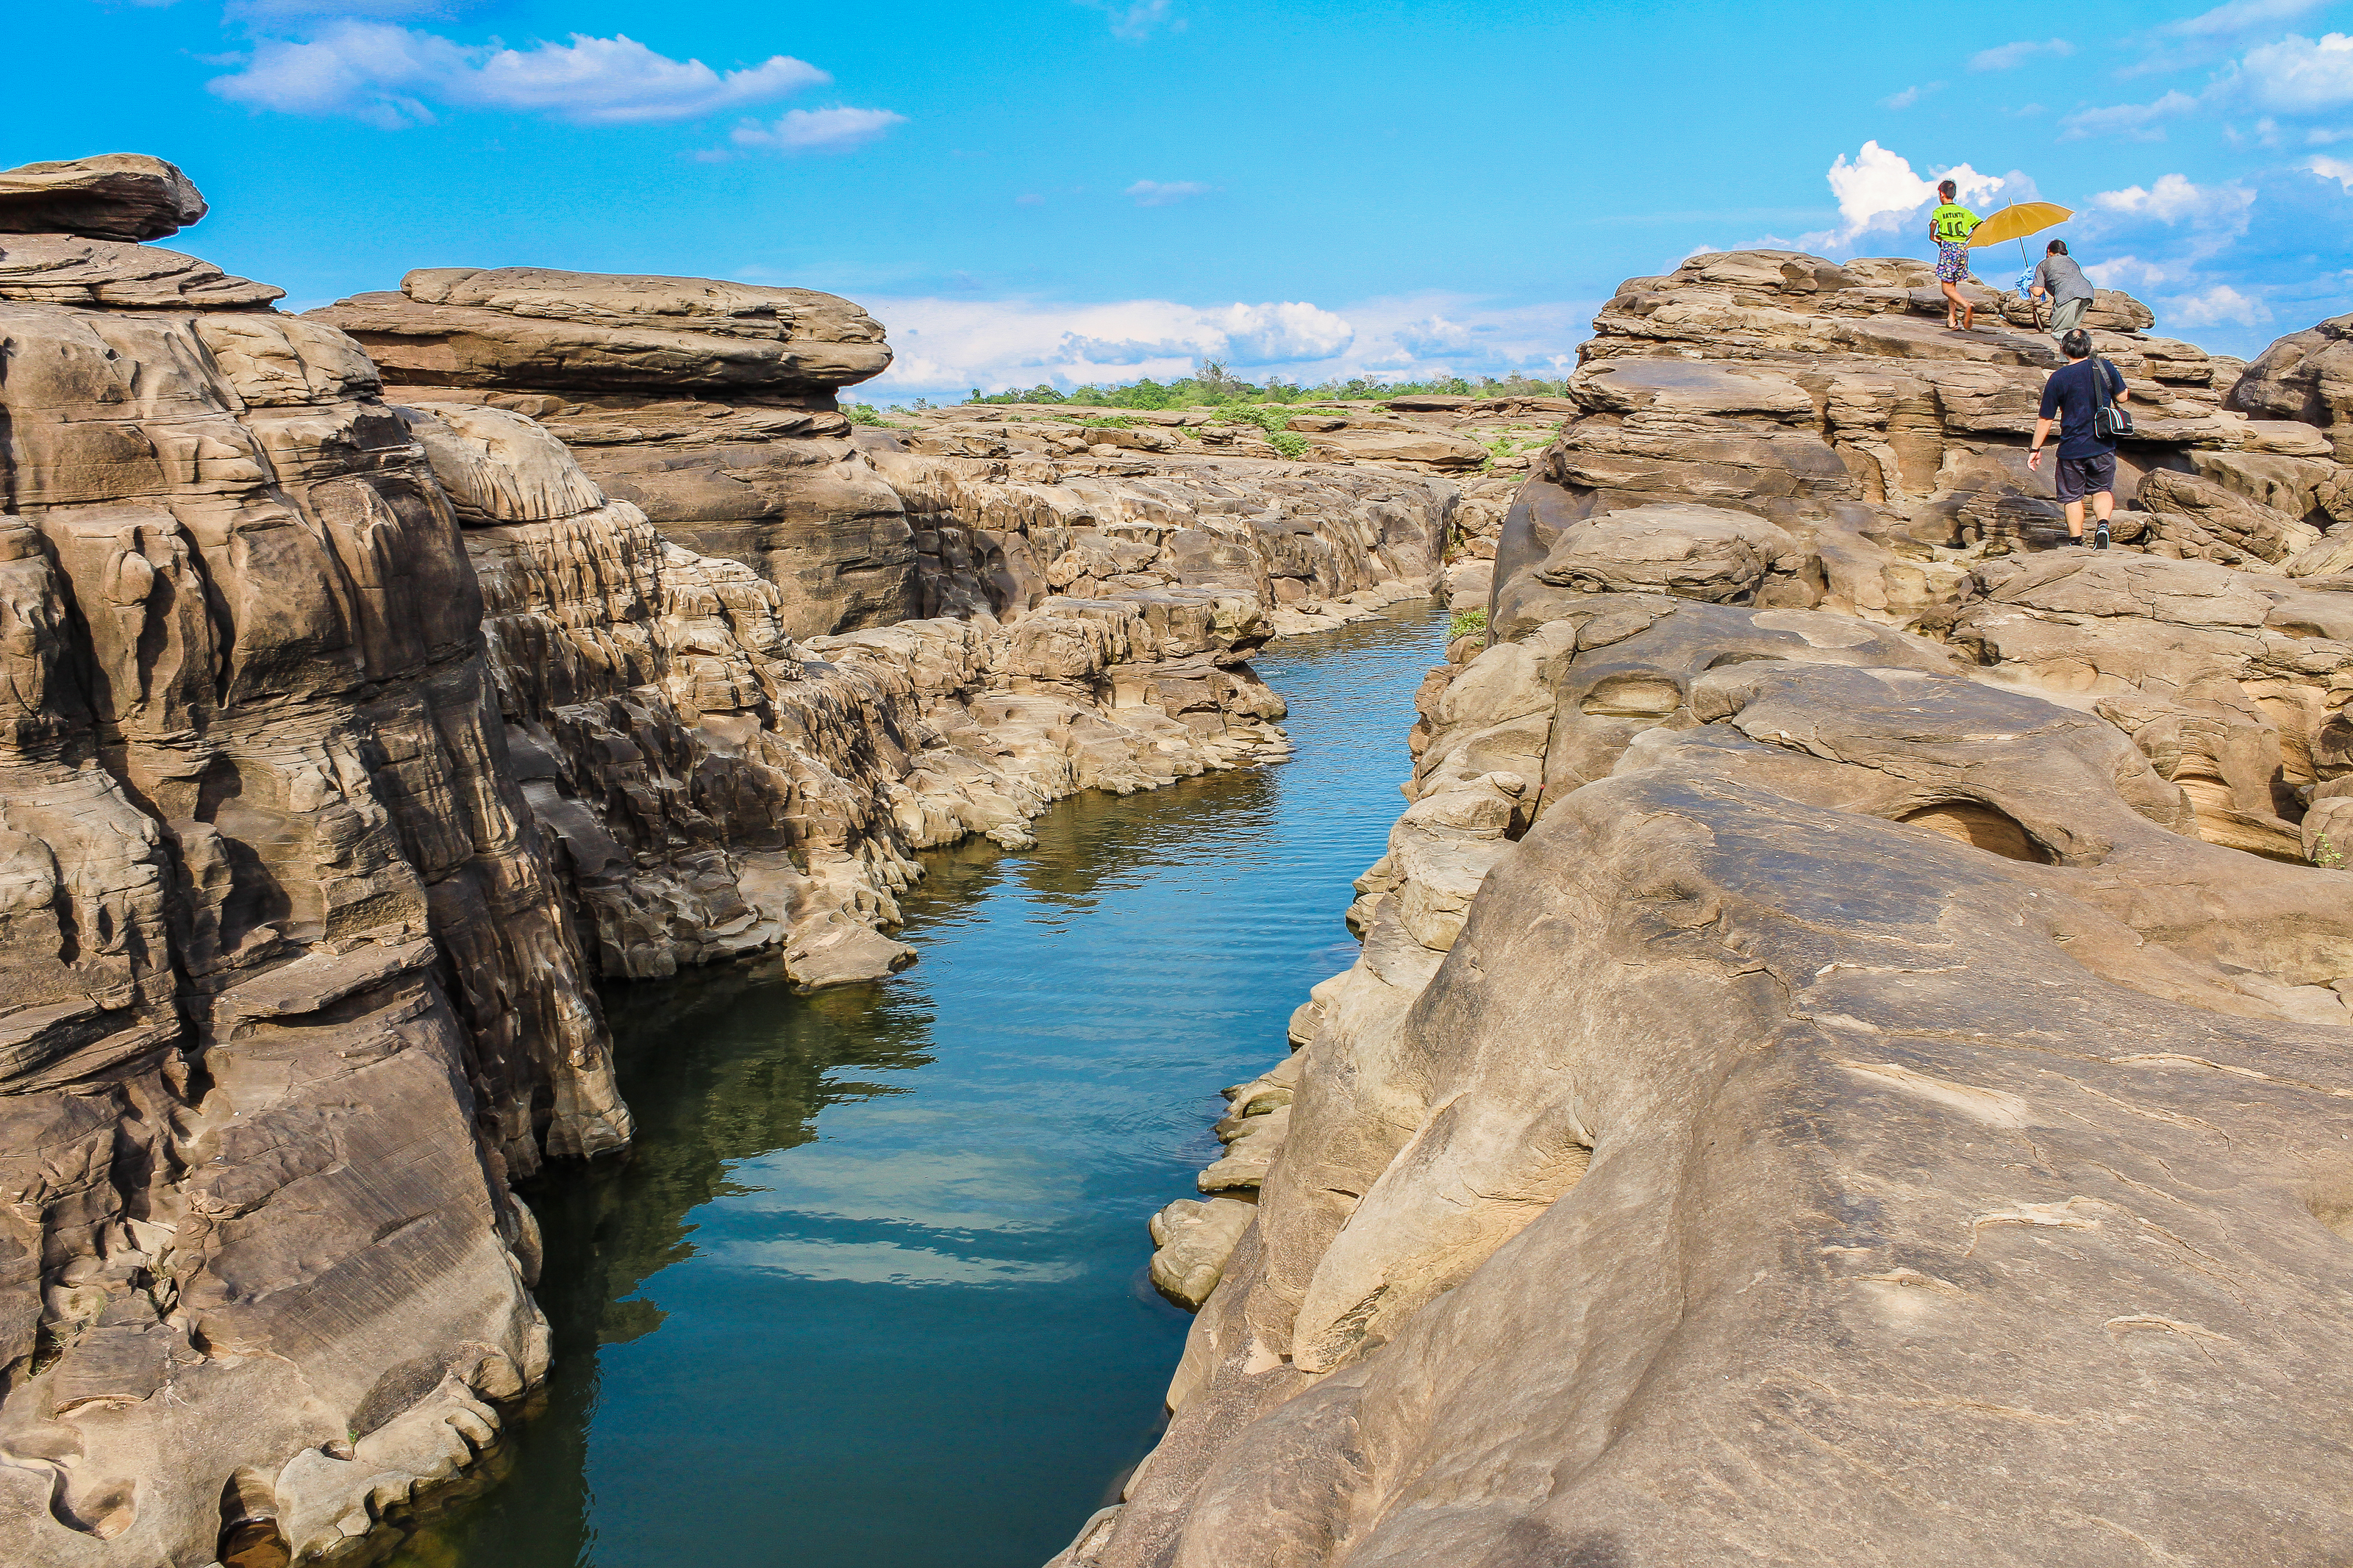
big, scenery, scenic, summer, rock, tourist, amazing, beautiful, mountain, view, dao, trip, world, thailand, layers, national, hat, huge, wonder, day, park, sky, nature, asia, grand, water, structure, stone, outdoor, canyon, valley, river, desert, travel, colorful, landscape, formation, badlands, cliff, geology, escarpment, fault, wadi, outcrop, waterway, national park, geological phenomenon, terrain, klippe, sea, bedrock, watercourse, vacation, coastal and oceanic landforms, coast, dike, reflection, channel, state park, tourism, erosion, plateau, narrows, reservoir